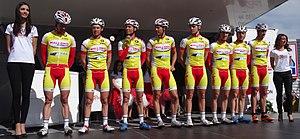
Reportage réalisé le jeudi 17 avril à l'occasion du départ et de l'arrivée du Grand Prix de Denain 2014 à Denain, Nord, Nord-Pas-de-Calais, France.
La 55ᵉ édition du Grand Prix de Denain a eu lieu le 17 avril 2014. C'est la sixième épreuve de la Coupe de France de cyclisme sur route 2014. La course fait partie du calendrier UCI Europe Tour 2014 en catégorie 1.1.